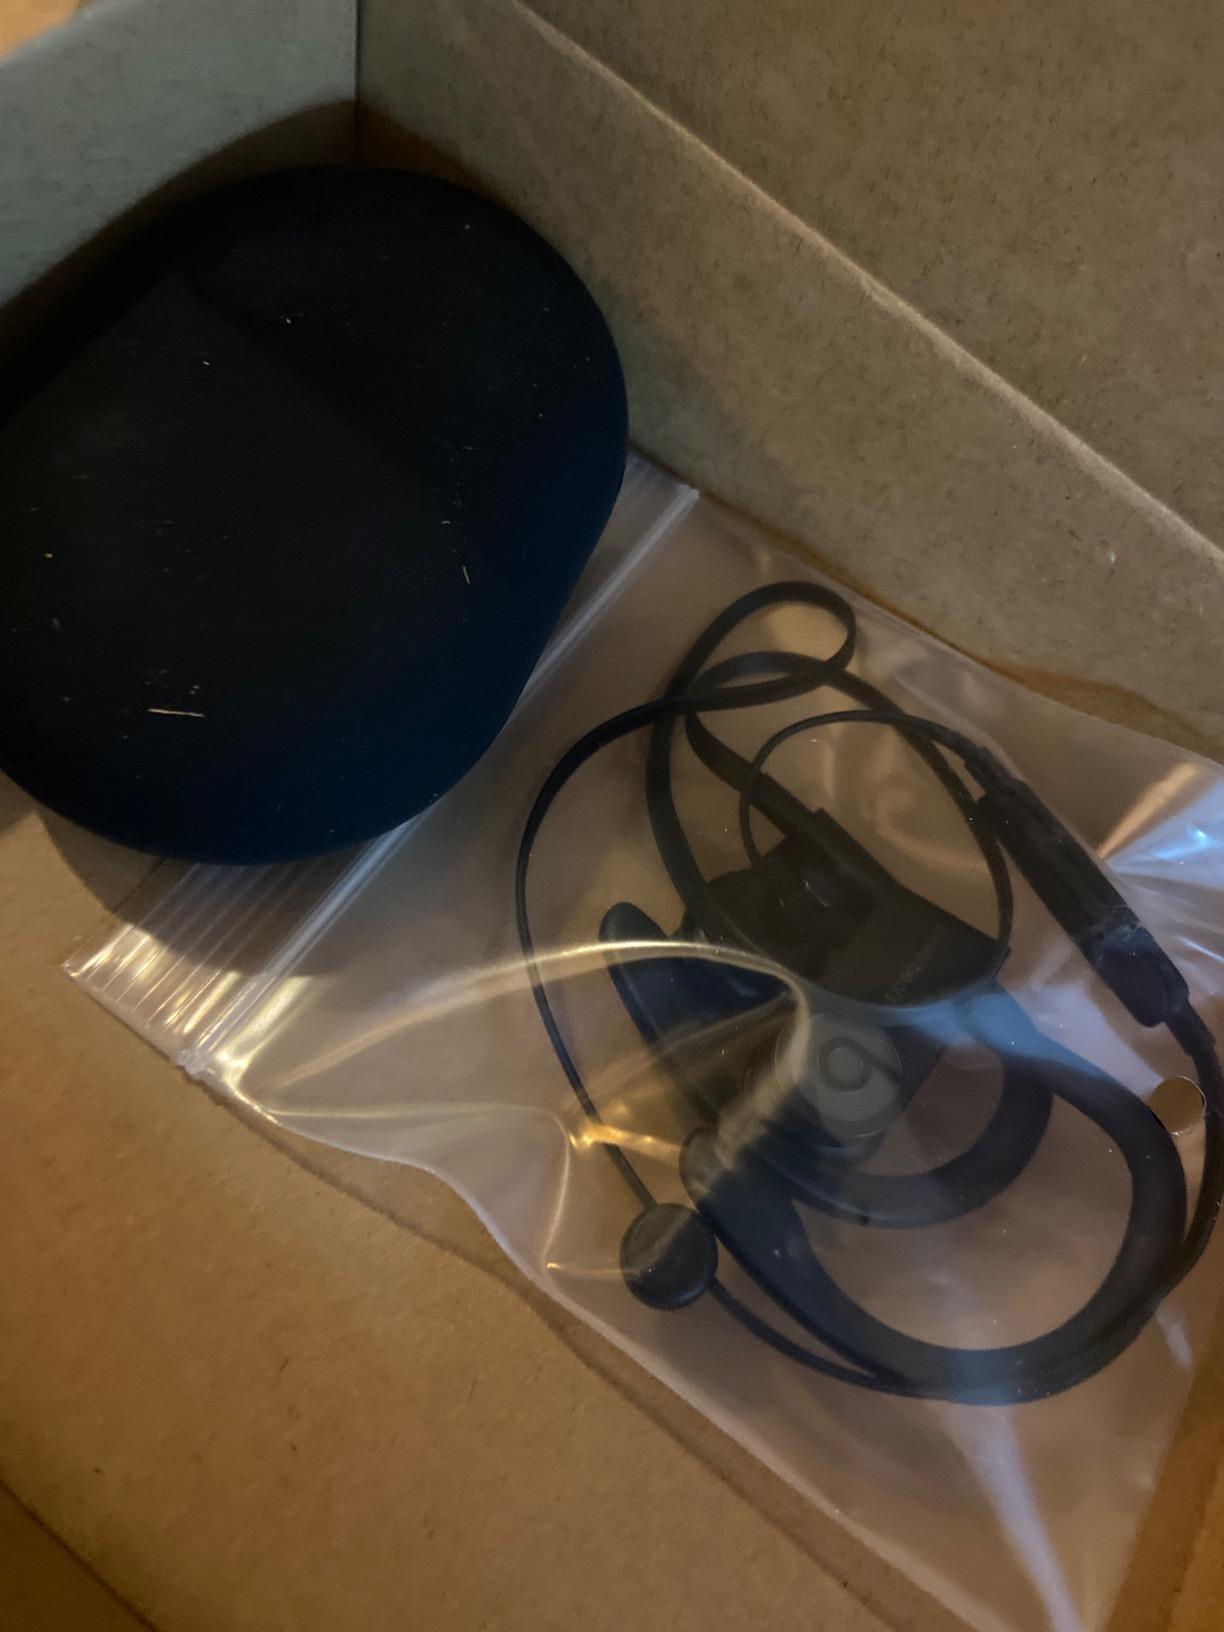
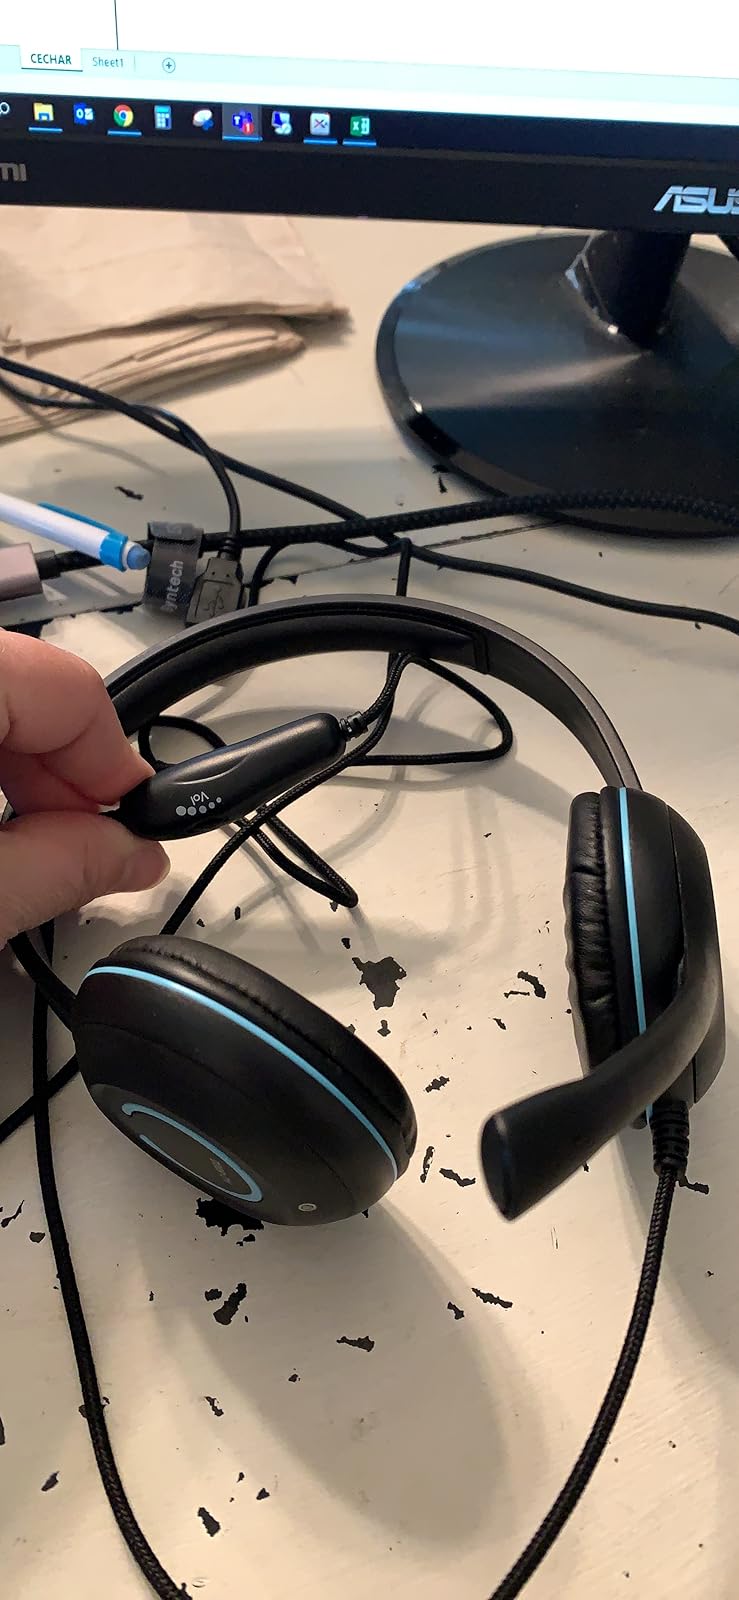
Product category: headphones
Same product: no